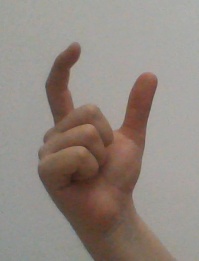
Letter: nun